Market Square (High Point, North Carolina)

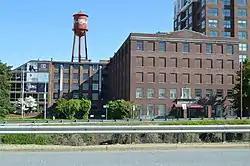
Distant view from the north

Market Square is a furniture showroom complex in High Point, North Carolina, owned by International Market Centers which is the largest building in North Carolina on the National Register of Historic Places (NRHP), and the sixth largest in the United States. Known also as Tomlinson Chair Manufacturing Company Complex, it was listed on the NRHP under that name. The former manufacturing complex includes the oldest factory building in the city, and its renovation has been credited with making High Point a successful furniture exhibition center. A 16-story addition in 1990 is one of the city's tallest buildings.